Urbach energy

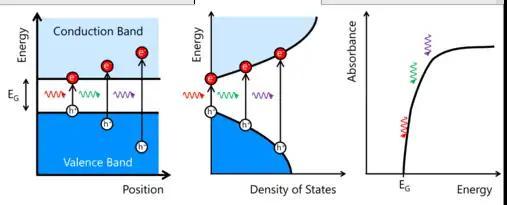
While not apparent in a simple energy-position band diagram (left), the density of states (centre) in both the valance band and the conduction band increases the further from the band gap. This means the absorbance of the semiconductor will increase with energy.

In the simplest description of a semiconductor, a single parameter is used to quantify the onset of optical absorption: the band gap, formula_2. In this description, semiconductors are described as being able to absorb photons above formula_2, but are transparent to photons below formula_2. However, the density of states in 3 dimensional semiconductors increases further from the band gap (this is not generally true in lower dimensional semiconductors however). For this reason, the absorption coefficient, formula_5, increases with energy. The Urbach energy quantifies the "steepness" of the onset of absorption near the band edge, and hence the broadness of the density of states. A sharper onset of absorption represents a lower Urbach energy.